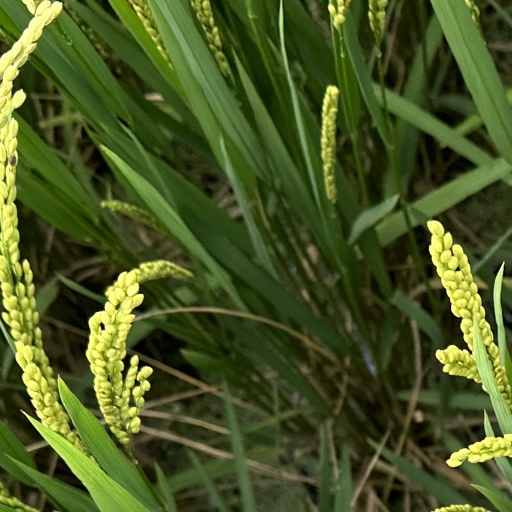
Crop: rice